Question: Please indicate a possible affordance area of baseball bat that can be used for holding
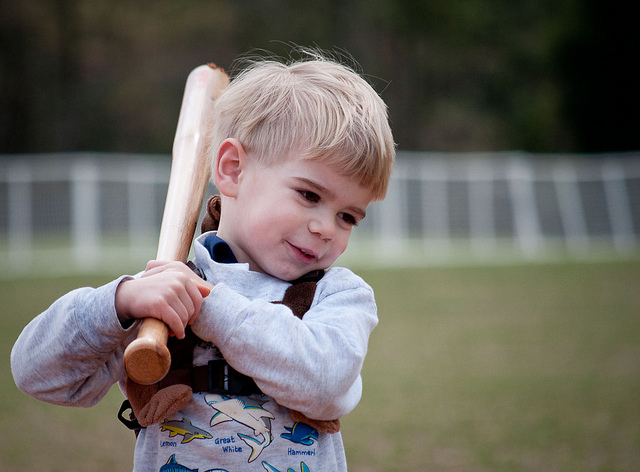
Answer: [125.921, 253.596, 218.044, 348.825]